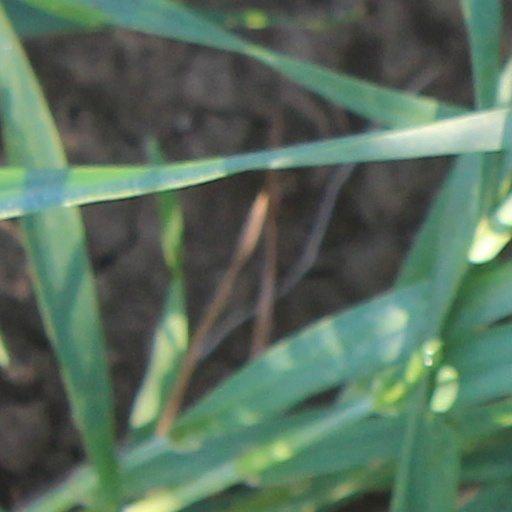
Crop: wheat